Jozef Sivák

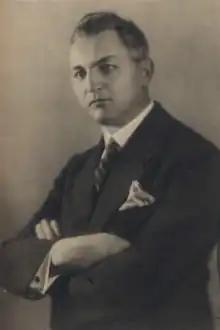
Jozef Sivák

Jozef Sivák (14 January 1886, in Bobrovec – 27 January 1959, in Bratislava) was the Prime Minister of the Autonomy Government of Slovakia of the Second Czechoslovak Republic from 9 March 1939 to 11 March 1939. He was a member of the HSĽS and the minister of education of the Nazi Slovak State from 1939 to 1944.